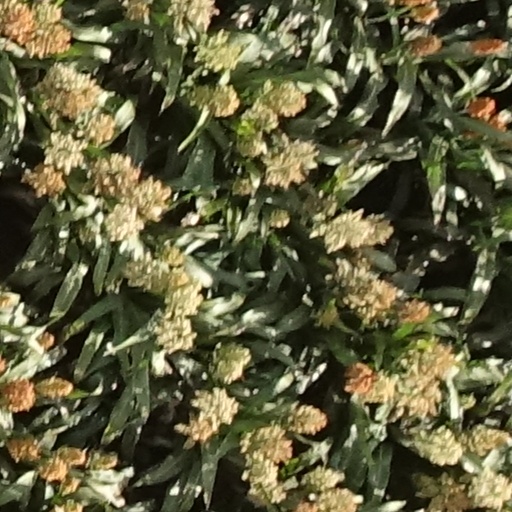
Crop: sorghum